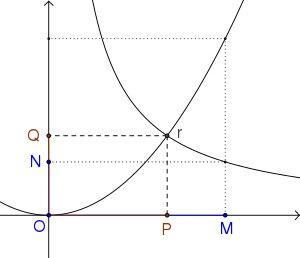
En géométrie euclidienne, une conique est une courbe plane algébrique, définie initialement comme l’intersection d'un cône de révolution avec un plan. Lorsque le plan de coupe ne passe pas par le sommet du cône, la conique est dite non dégénérée et réalise l’une des courbes suivantes : ellipse, parabole ou hyperbole, caractérisées par un paramètre réel appelé excentricité.